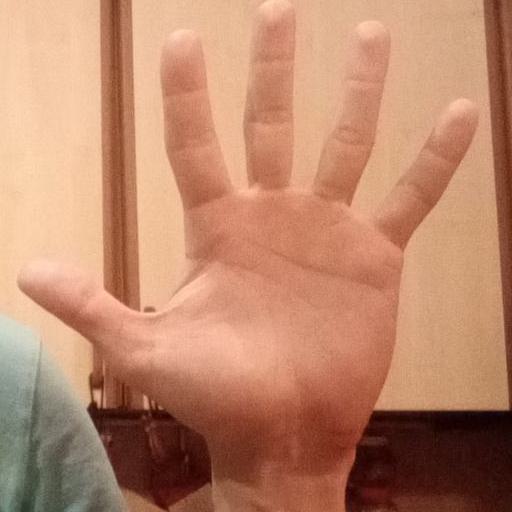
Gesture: palm